Dihedral group

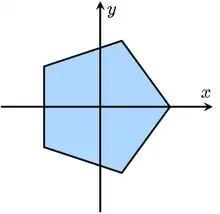
The symmetries of this pentagon are linear transformations of the plane as a vector space.

Centering the regular polygon at the origin, elements of the dihedral group act as linear transformations of the plane. This lets elements of D represented as matrices, with composition being matrix multiplication.